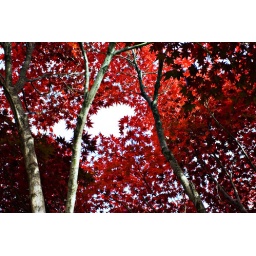
Taken underneath a bright red tree in Lee Park in downtown Charlottesville, VA.